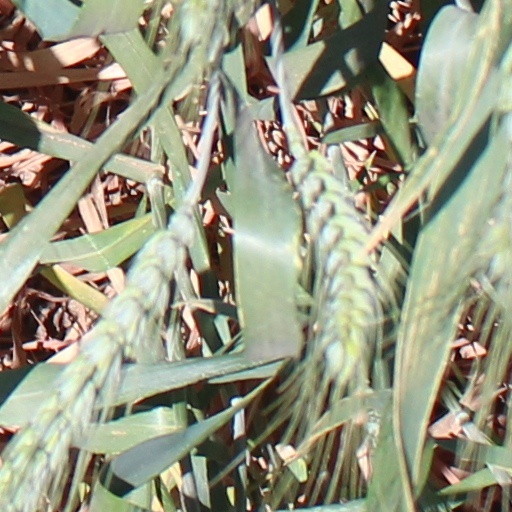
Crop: wheat